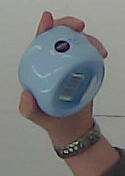
Product: nivea_baby